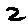
Label: 2